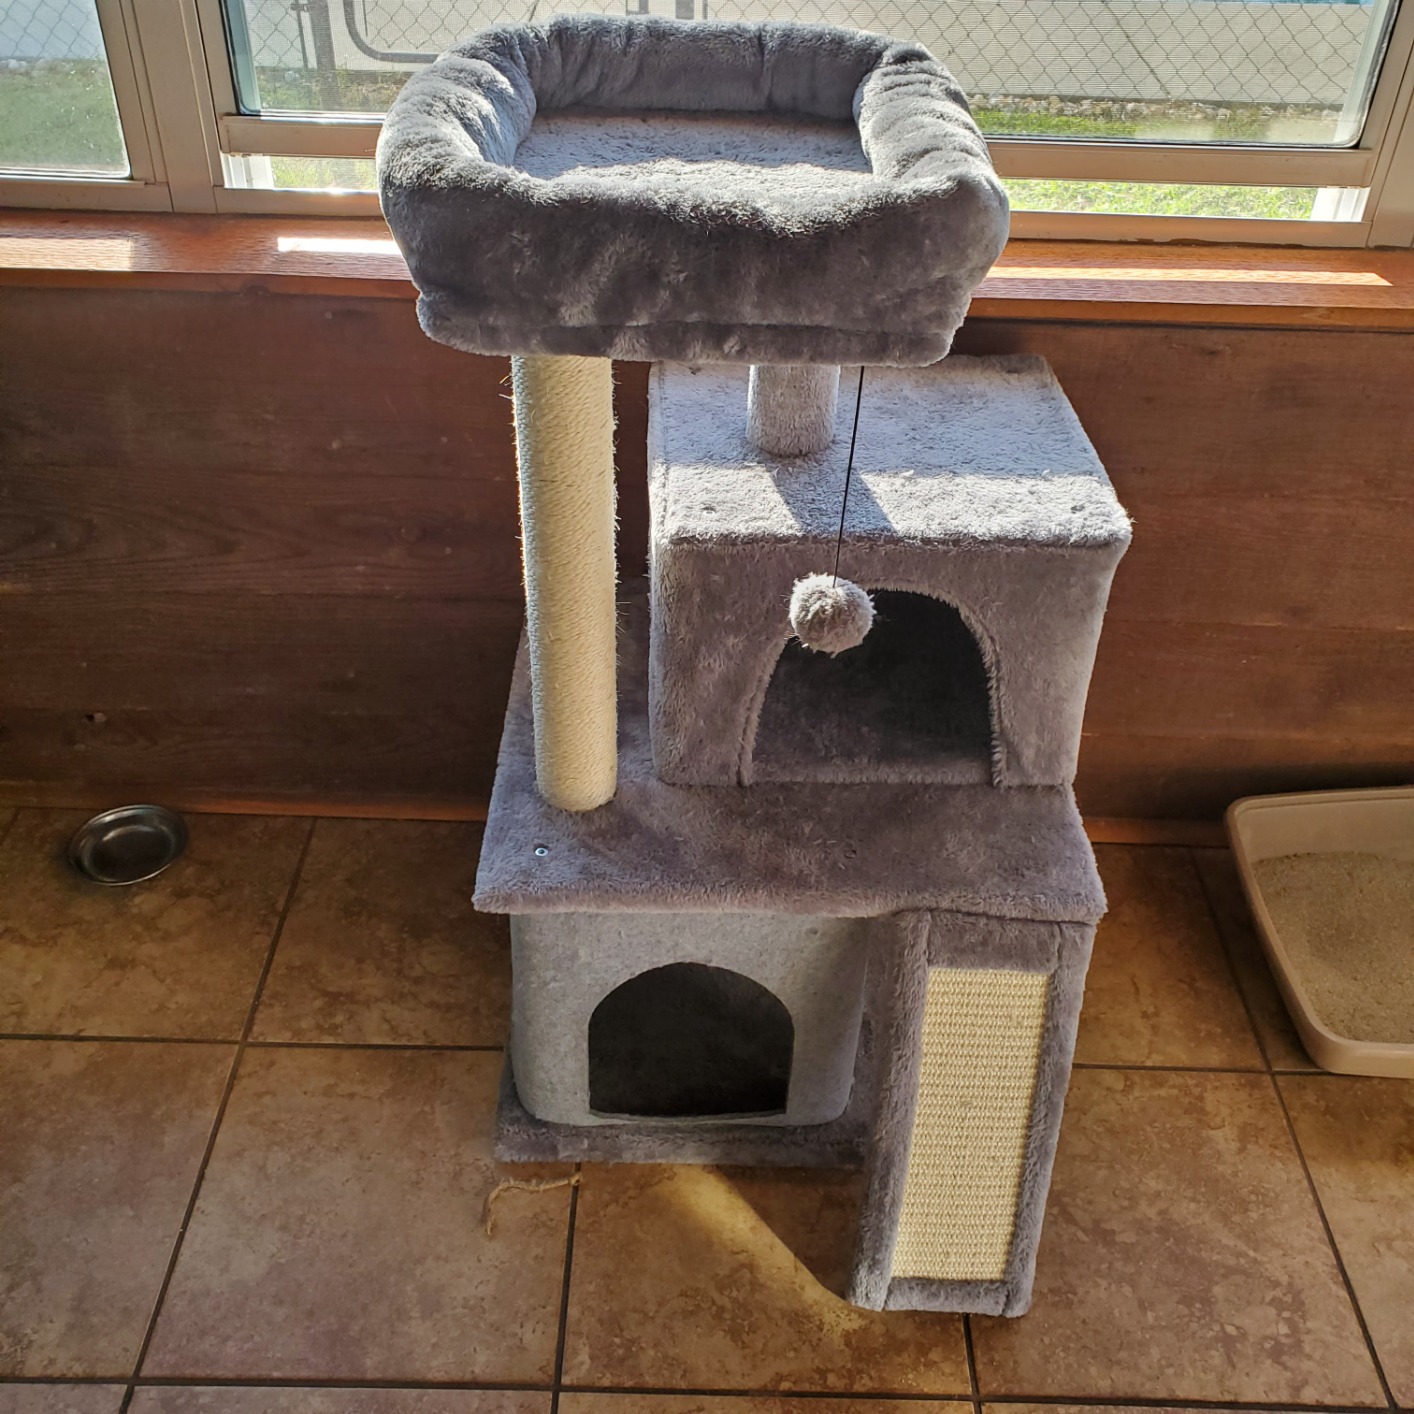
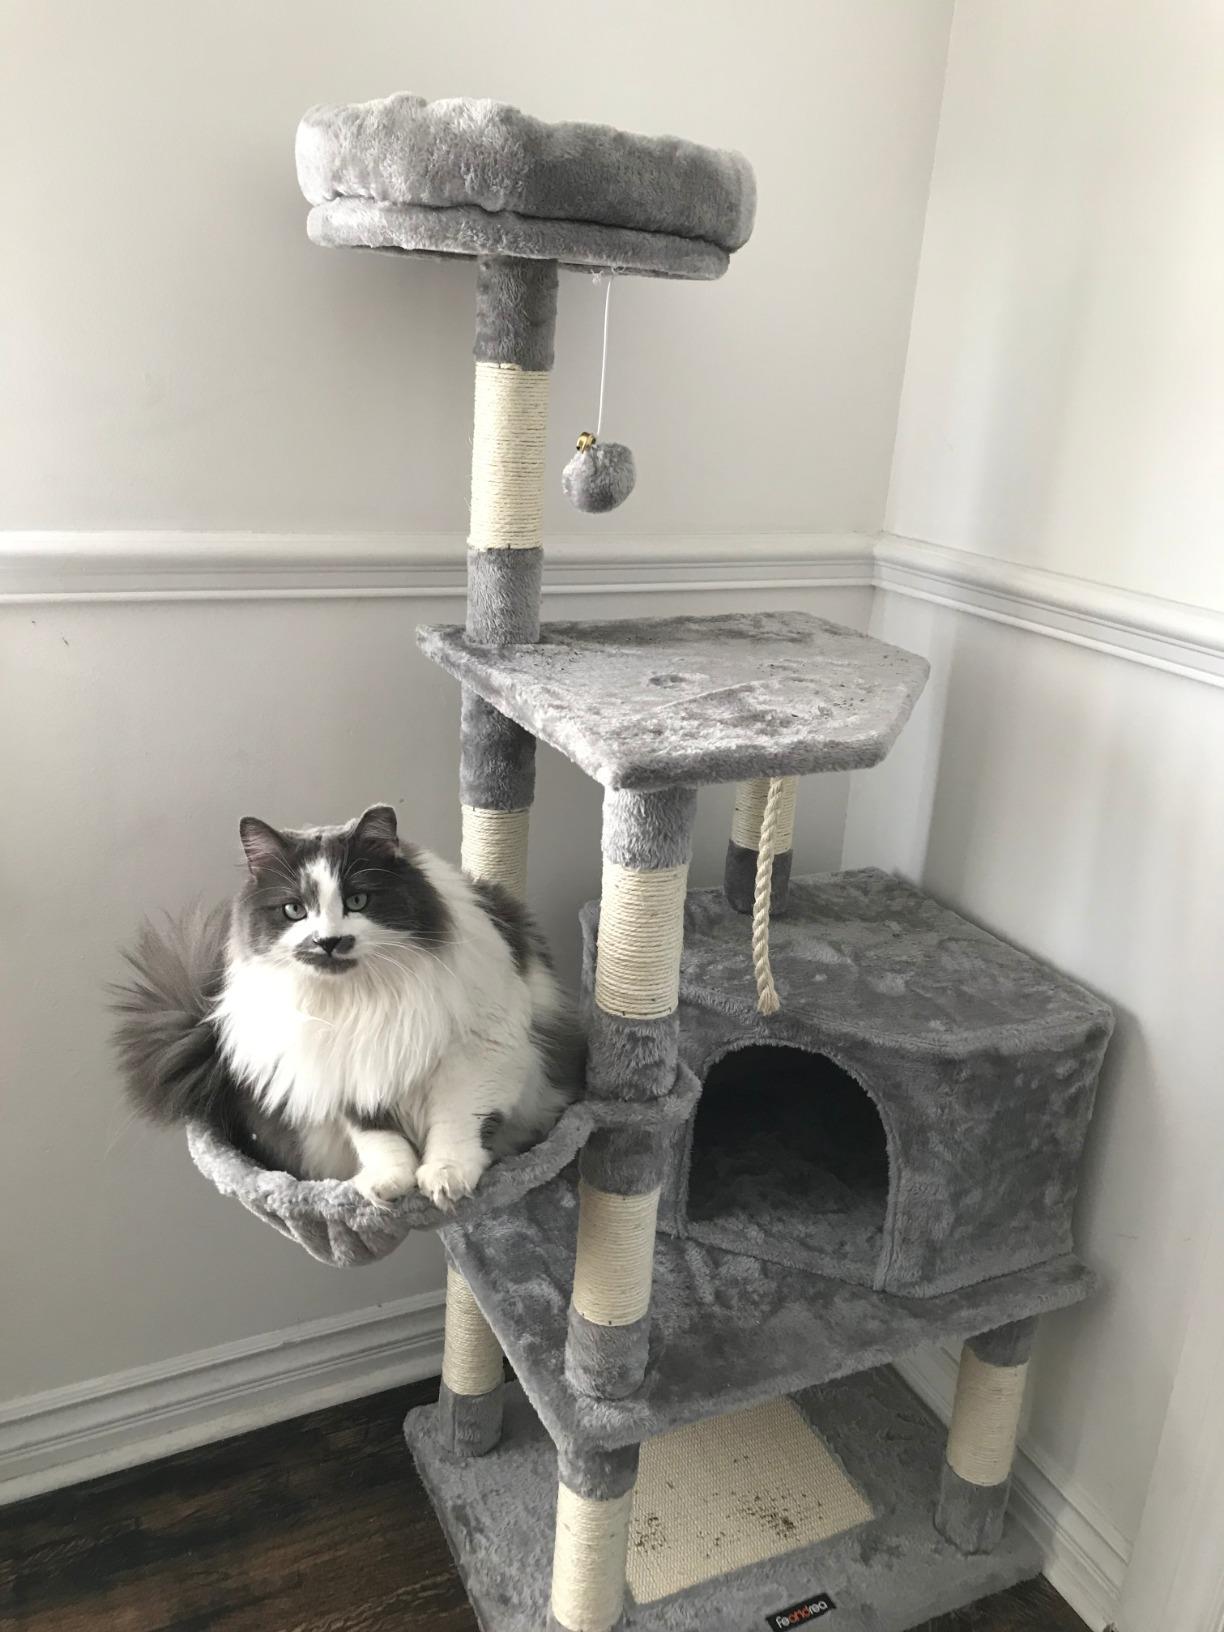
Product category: items_cat tree
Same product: no